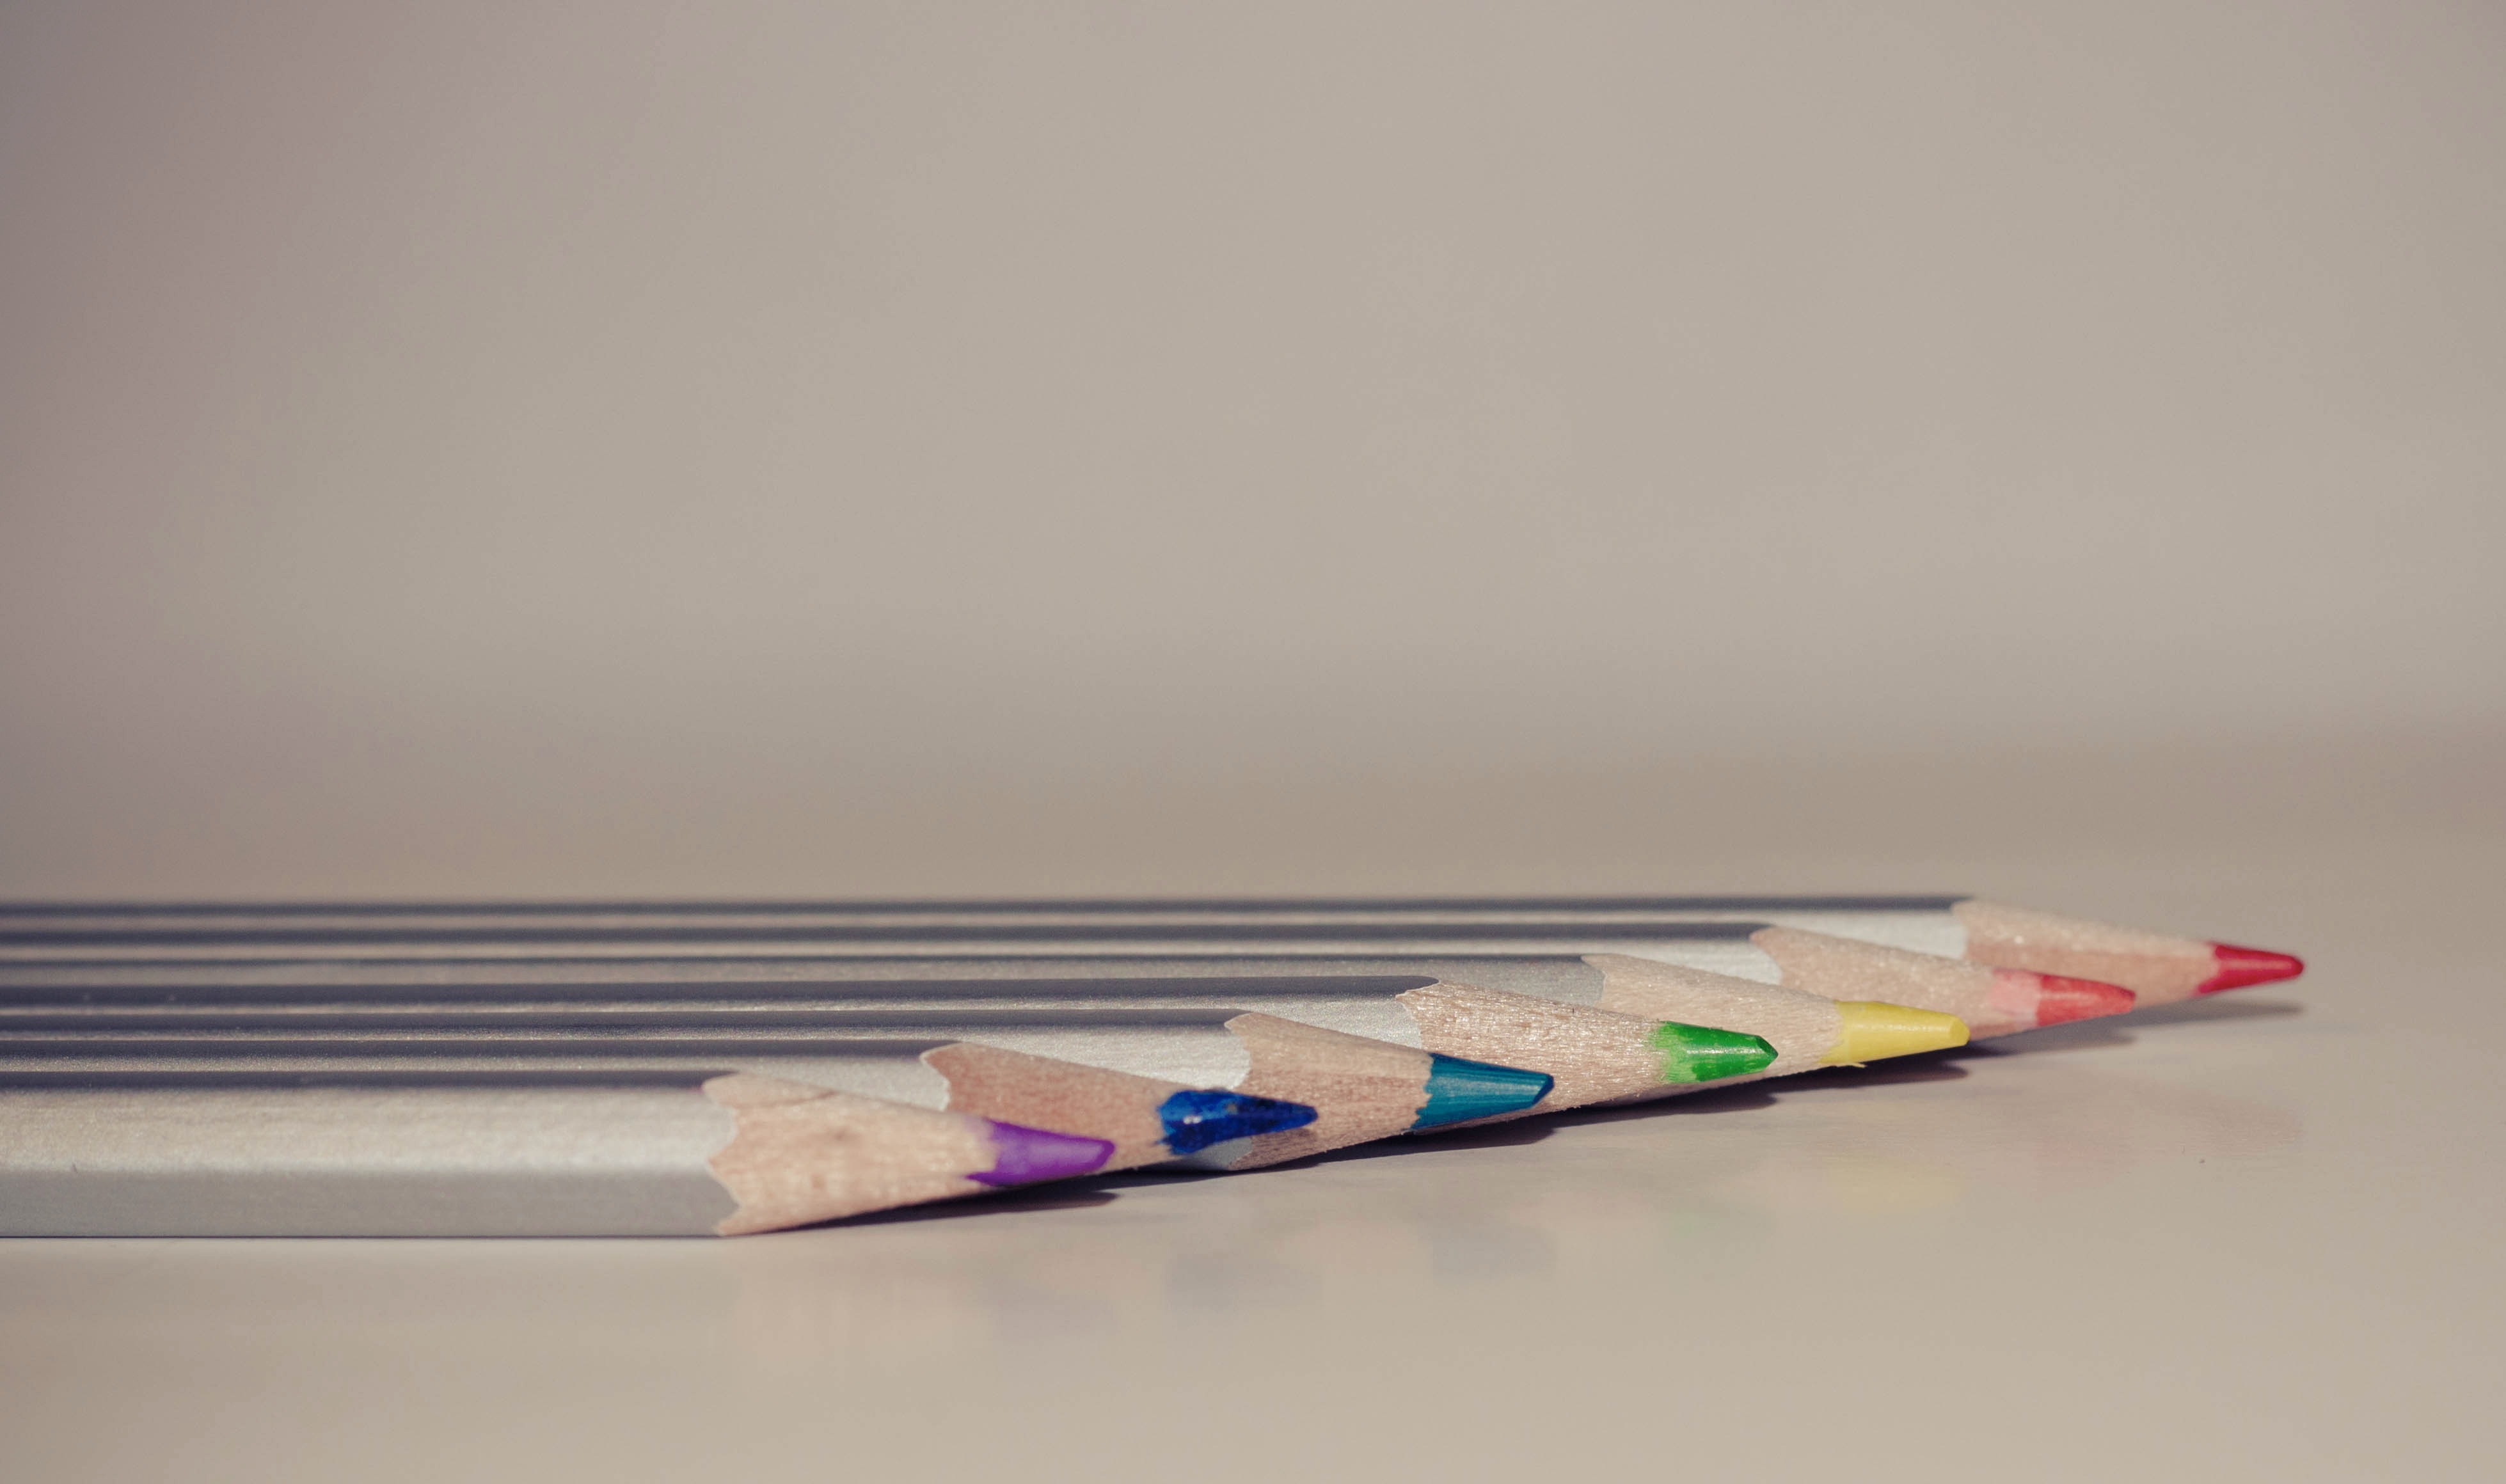
writing, pencil, wood, color, material, art, bright, pencils, shape, colored pencils, the colors of the rainbow